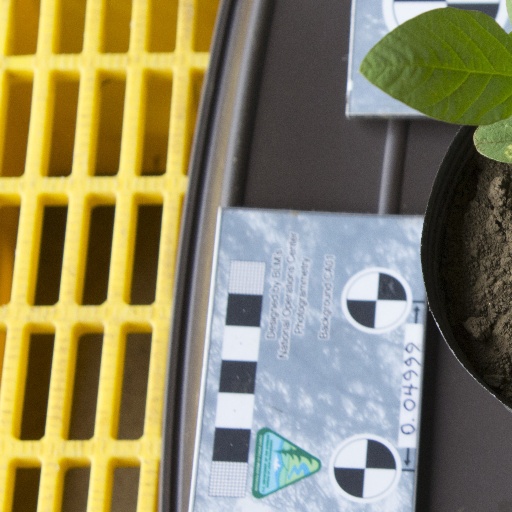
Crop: soybean